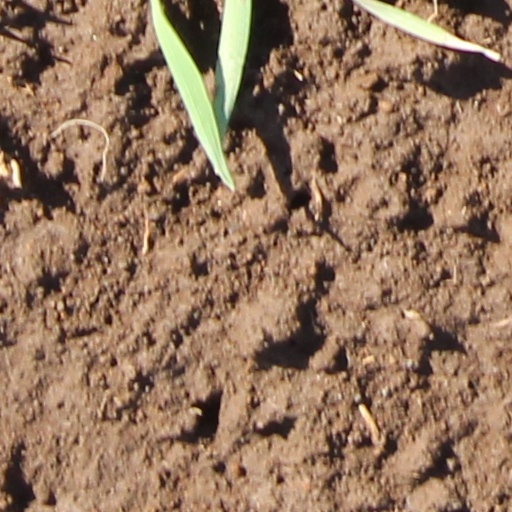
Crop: wheat